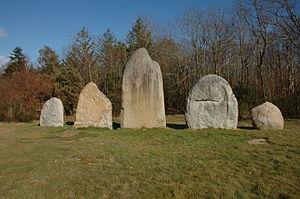
Alignements de menhirs au château de la Guignardière
Les alignements du Bois du Fourgon sont un groupe de quatre alignements mégalithiques situés à Avrillé, dans le département français de la Vendée.
Cet article recense les monuments historiques de la Vendée, en France.
Le château de la Guignardière est un château situé à Avrillé, dans le département de la Vendée, en région Pays-de-la-Loire. L’édifice occupe une place centrale au sein du parc de loisirs dénommé « Le Château des Aventuriers ».
Avrillé est une commune du Centre-Ouest de la France, située dans le département de la Vendée en région Pays de la Loire.